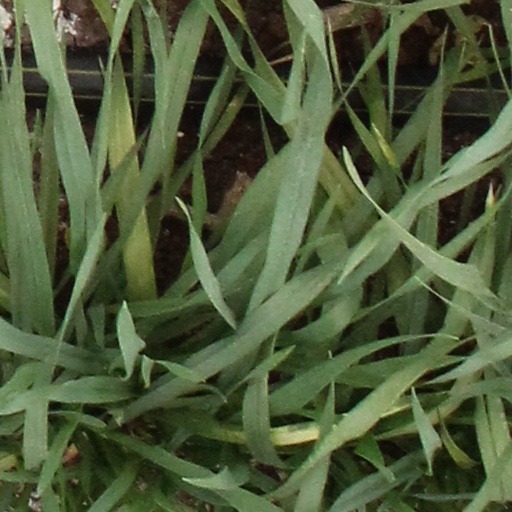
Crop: wheat